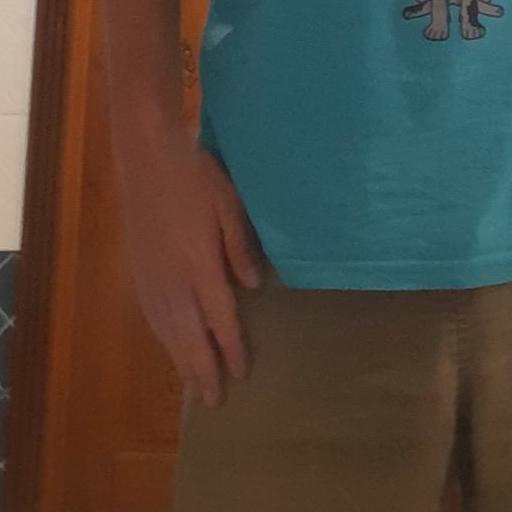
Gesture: no_gesture